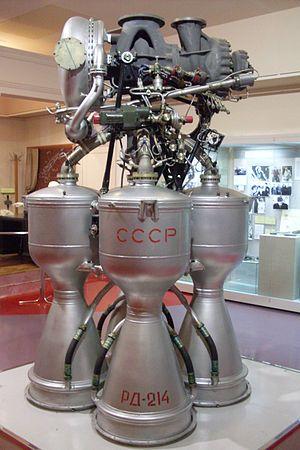
Moteur fusée RD-214 au Memorial Museum of Astronautics (Moscou). Développé de 1952 à 1957 par le «